Cloquet City Hall

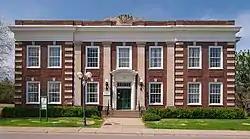
Cloquet City Hall from the east-northeast

The Cloquet City Hall, also known as the Spafford Building, is located at Avenue B and Arch Street in Cloquet in the U.S. state of Minnesota. The red brick Colonial Revival building was built in 1920 and features quoins, keystones, and an entablature with a high parapet. Tall stone pilasters extend to the high cornice.